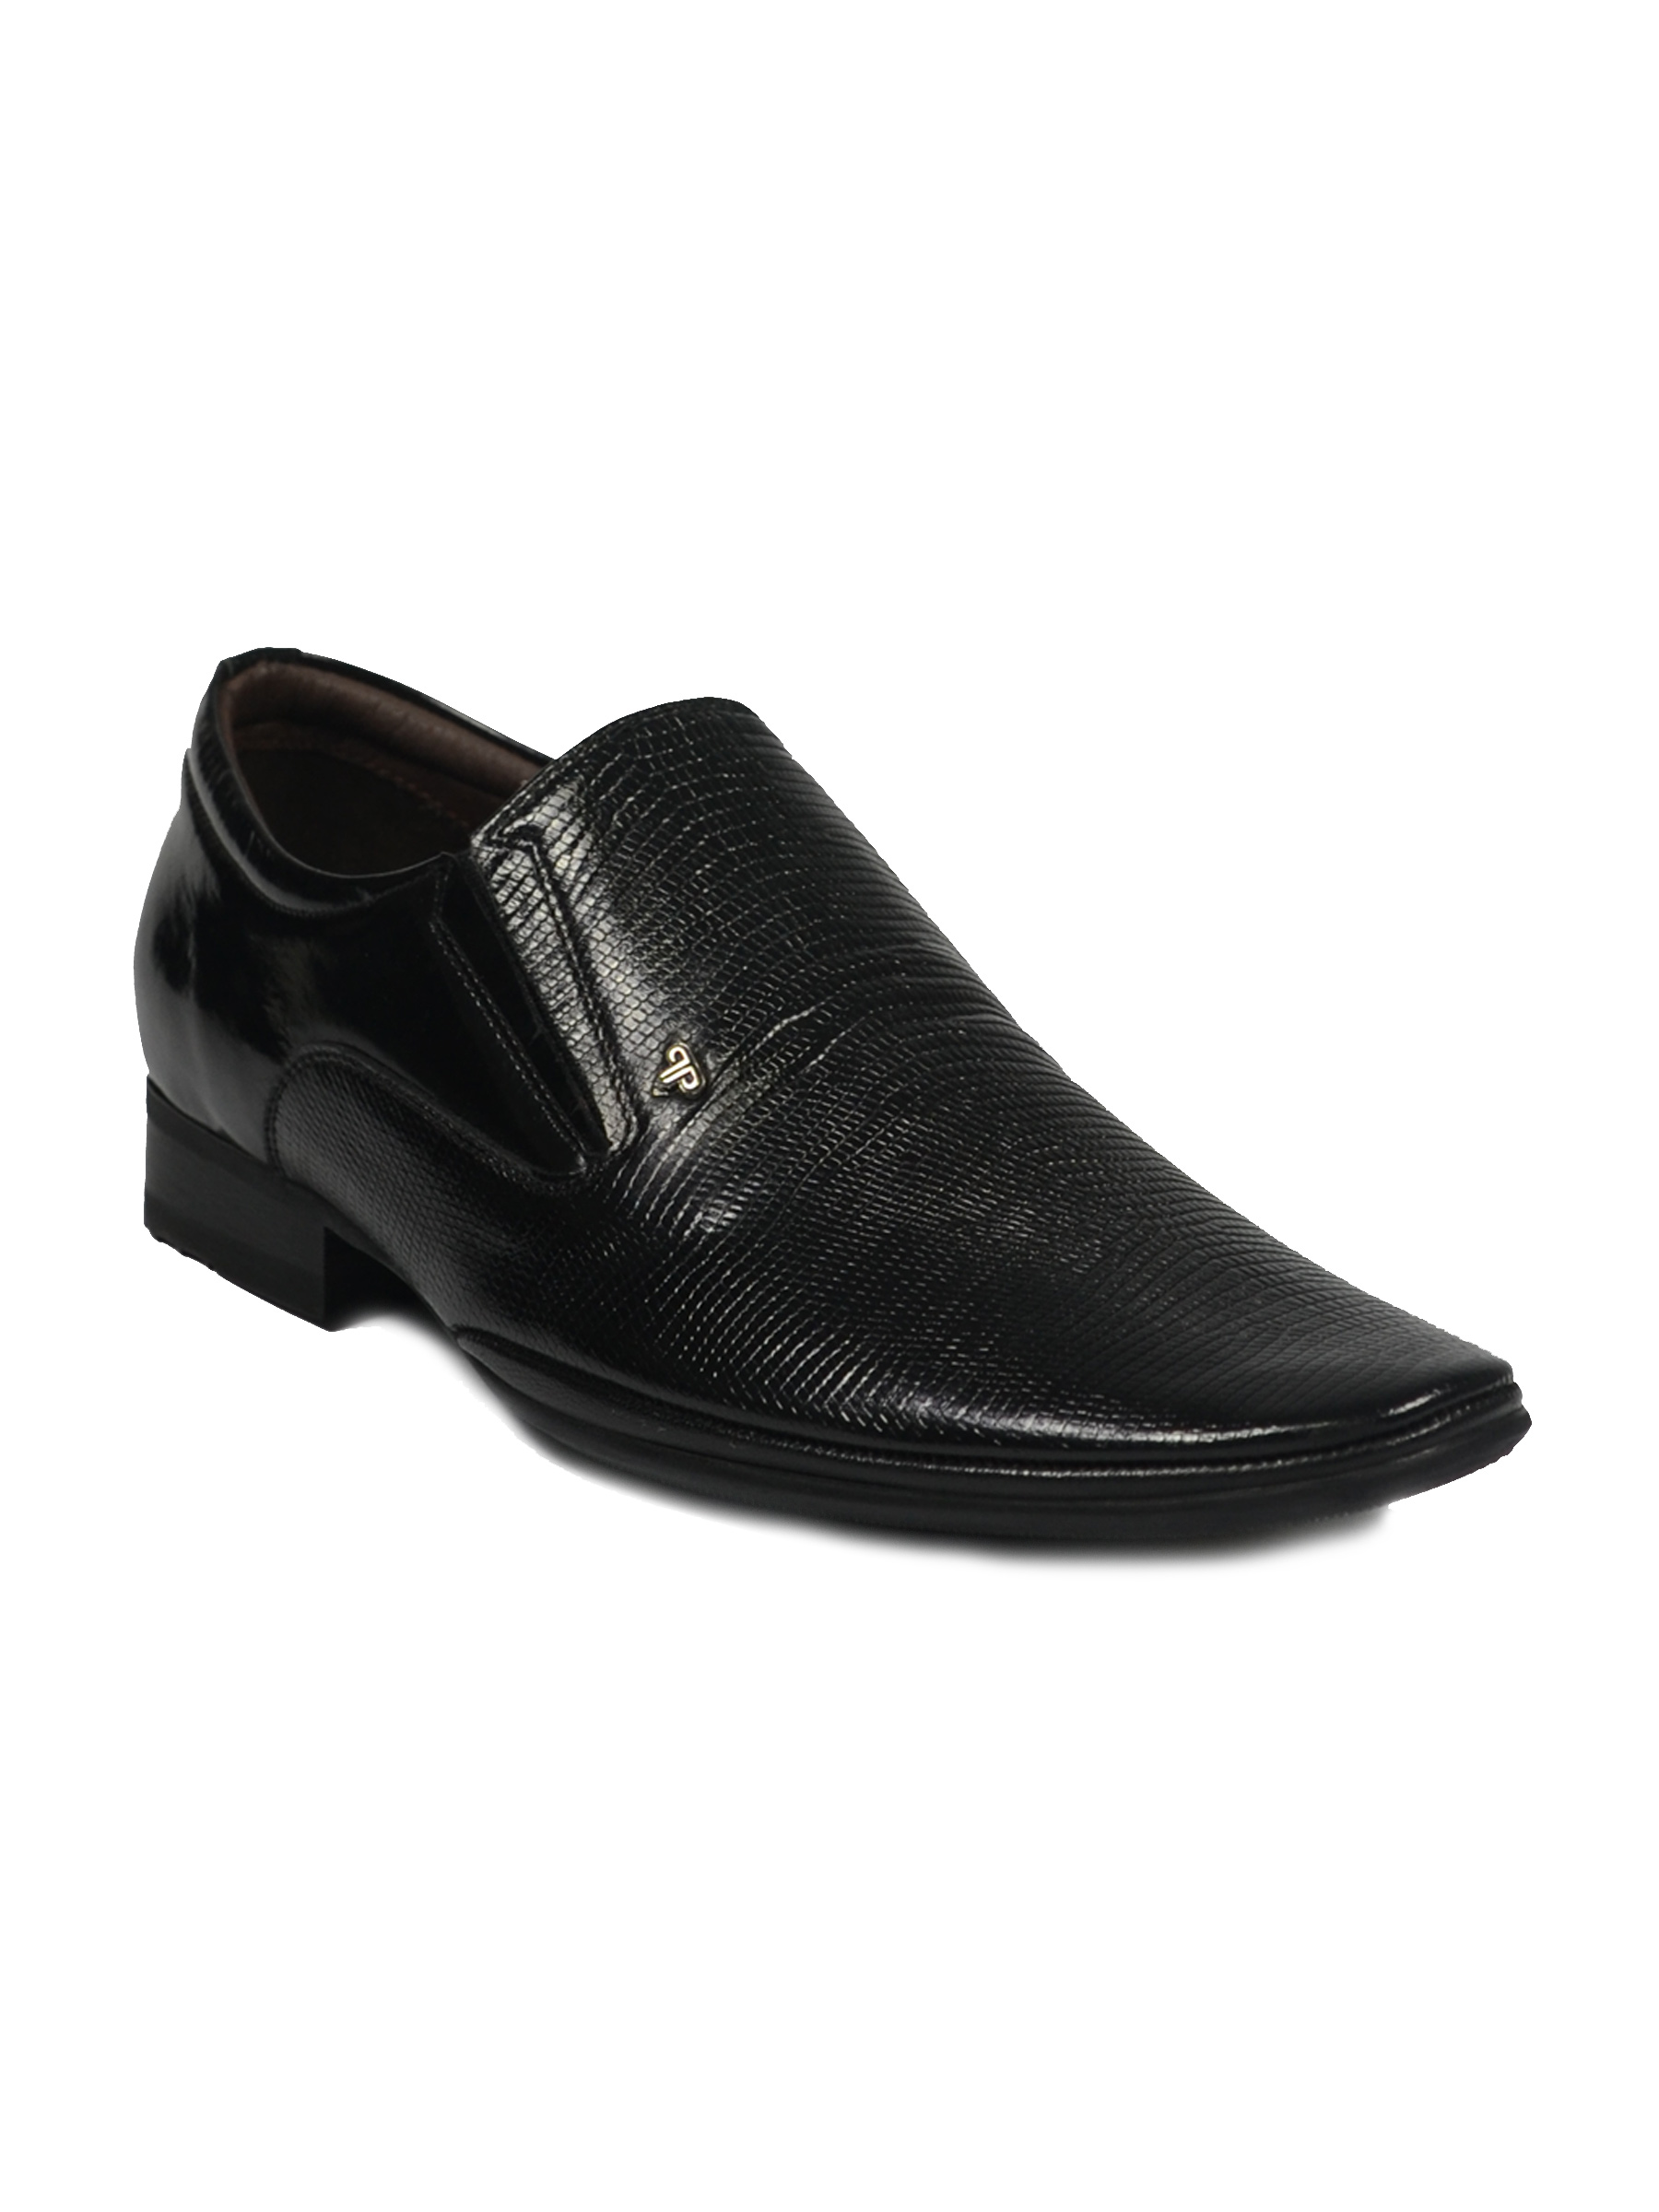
Provogue Men's Formal Black Shoe
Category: Footwear / Shoes / Formal Shoes
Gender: Men
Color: Black
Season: Summer 2011
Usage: Formal